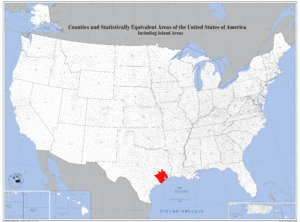
Greater Houston est une région métropolitaine définie par le Bureau de la gestion et du budget. Elle se situe dans l'État américain du Texas.